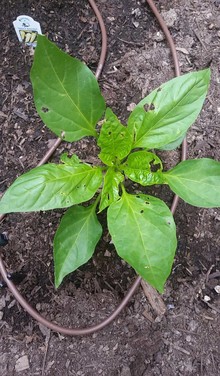
Labels: Bell_pepper leaf spot, Bell_pepper leaf spot, Bell_pepper leaf spot, Bell_pepper leaf spot, Bell_pepper leaf spot, Bell_pepper leaf spot